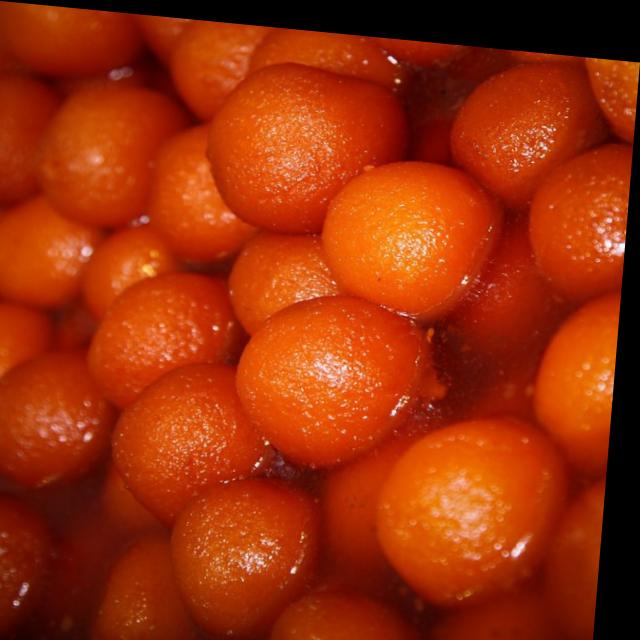
Dish: gulab_jamun